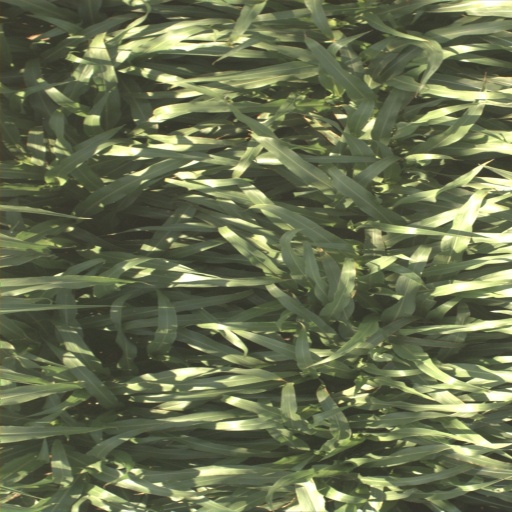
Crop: sorghum